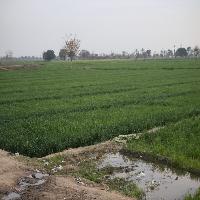
Weather: cloudy or overcast